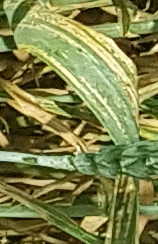
Label: Wheat___Yellow_Rust